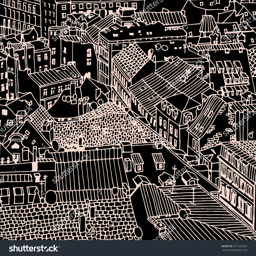
the roofs of the old town .